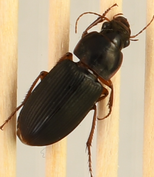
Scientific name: Harpalus pensylvanicus
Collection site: Konza Prairie Agroecosystem NEON (KONA), plot KONA_001